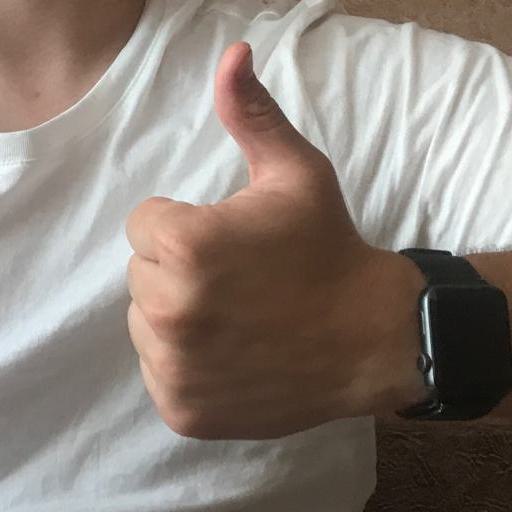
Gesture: like